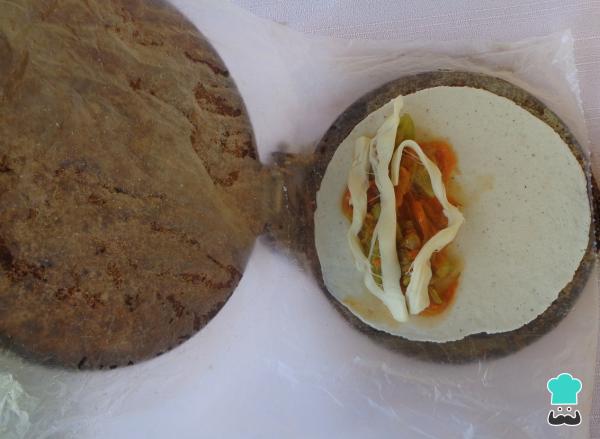
Rellena las quesadillas de flor de calabaza tomando un poco de guiso y colocándolo en una de las mitades de la tortilla. Distribuye también algunas hebras de queso. Ciérralas con ayuda de la máquina o con tus manos y sella bien los bordes.Truco: también puedes cocinar las tortillas y rellenar las quesadillas después.